Martins Creek (Tunkhannock Creek tributary)

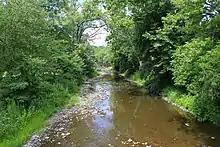
Martins Creek looking upstream in Nicholson

Martins Creek is a tributary of Tunkhannock Creek in northeastern Pennsylvania in the United States.